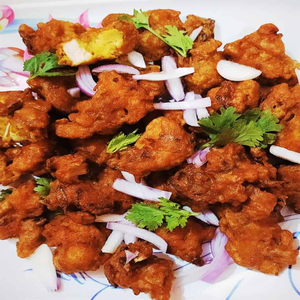
Dish: pakora